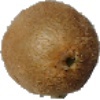
Label: kiwi